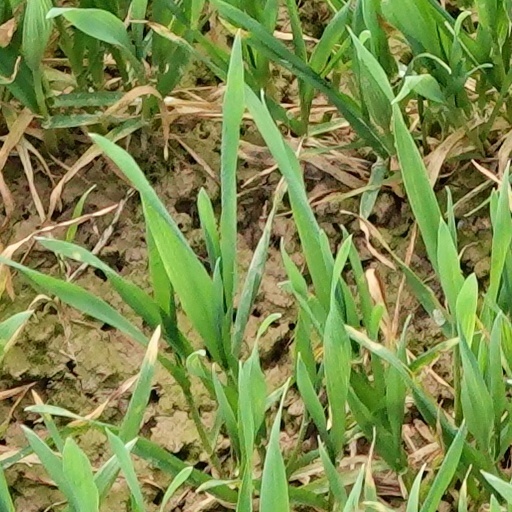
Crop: wheat